BIJ1

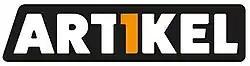
Logo of Artikel1

On 15 March 2017, Article 1 contested the general election with Simons as lead candidate. Other prominent candidates were anthropologist Gloria Wekker and former Socialist Party senator Anja Meulenbelt. The party failed to get enough endorsements in the provinces of Friesland and Drenthe to get on the ballot.